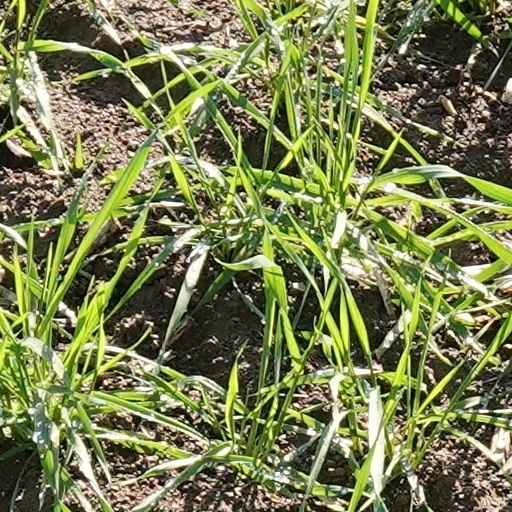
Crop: wheat